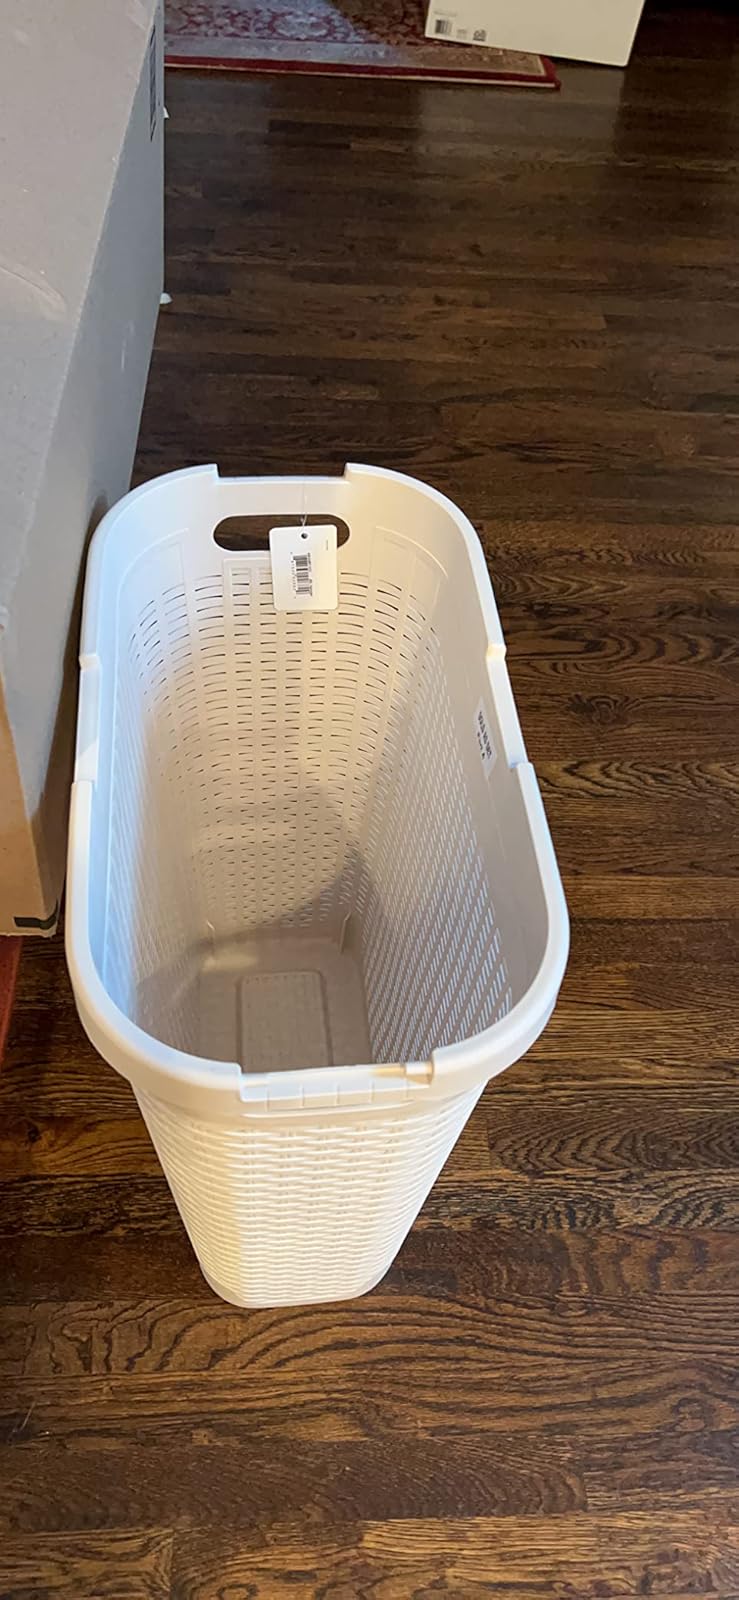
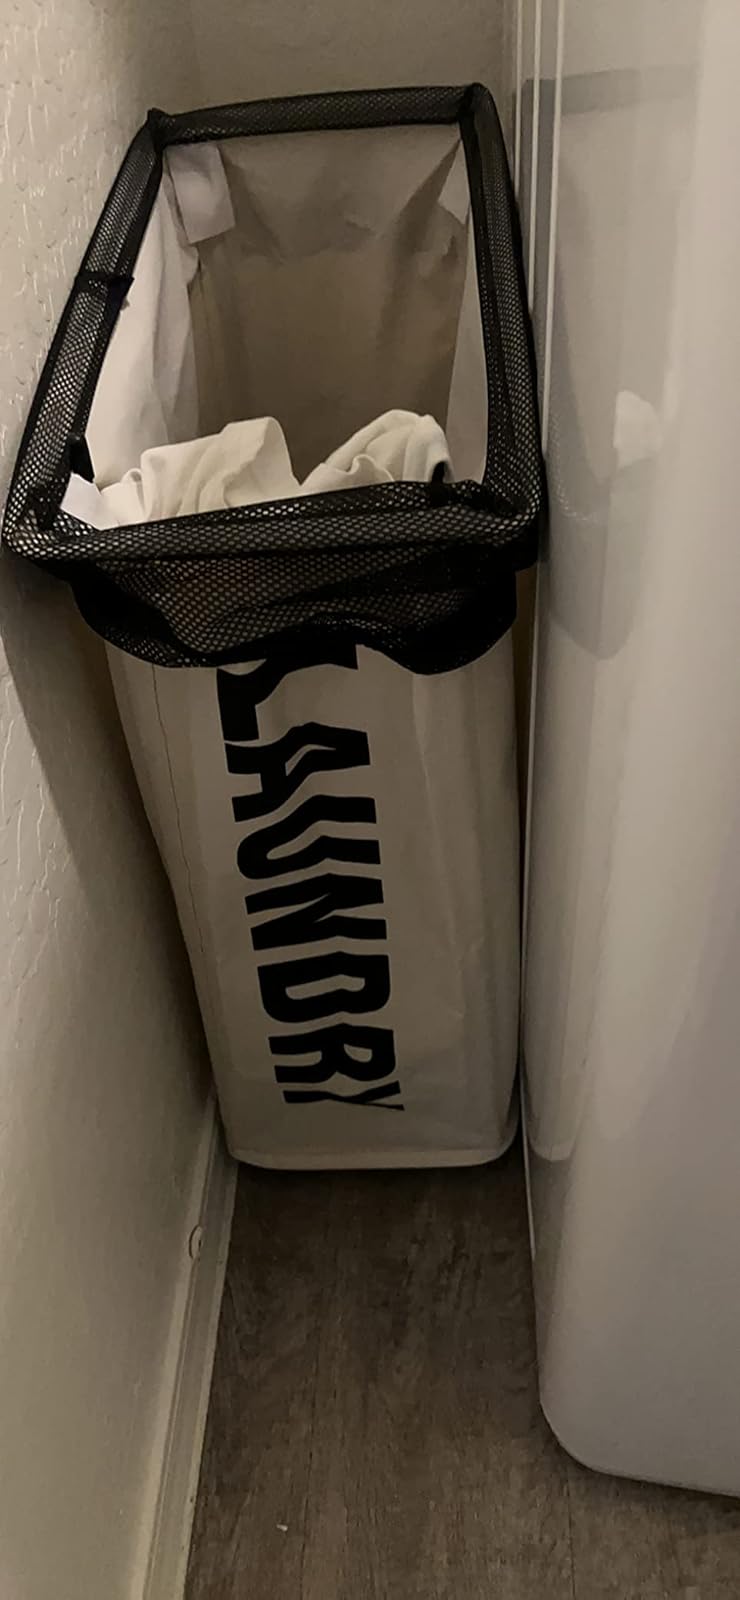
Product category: items_hamper
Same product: no